La Oreja de Van Gogh

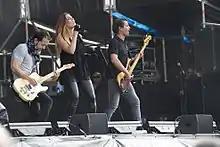
The group in 2013 at the Gibraltar Music Festival.

In 2007, Amaia Montero left the group and Xabi, Pablo, Álvaro and Haritz held an audition for a new vocalist.